Maiden Bradley

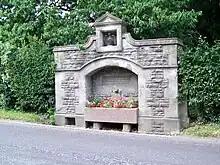
Maiden Bradley Fountain (1891), no longer in use

The Church of England parish church of All Saints stands to the south-east of the village. A church was first mentioned in 1102 when Henry Bisset granted it to Notley Abbey, Buckinghamshire. The present building is almost certainly on the site of a Saxon church or chapel; its oldest parts are the westernmost three bays of the north arcade, which appear to date from the 12th century, although no clearly Norman features are visible.